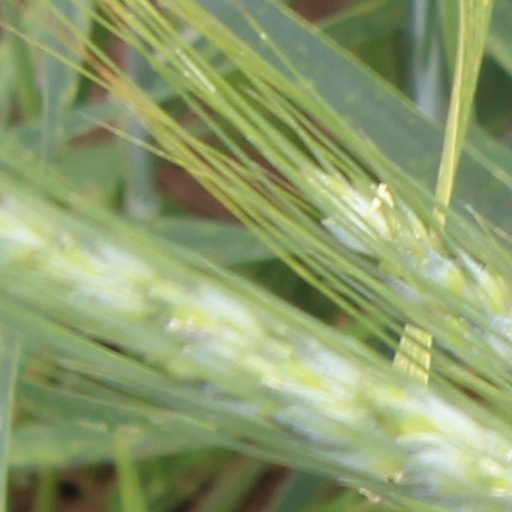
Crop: wheat